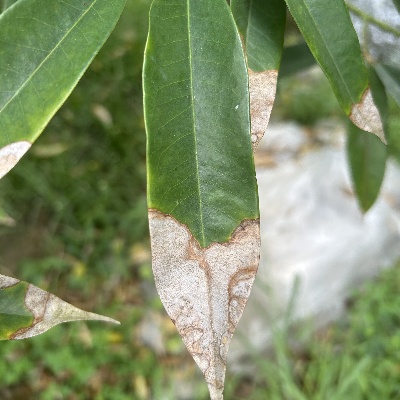
Label: Leaf_Colletotrichum